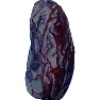
Label: Dates 1